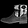
Label: Ankle boot